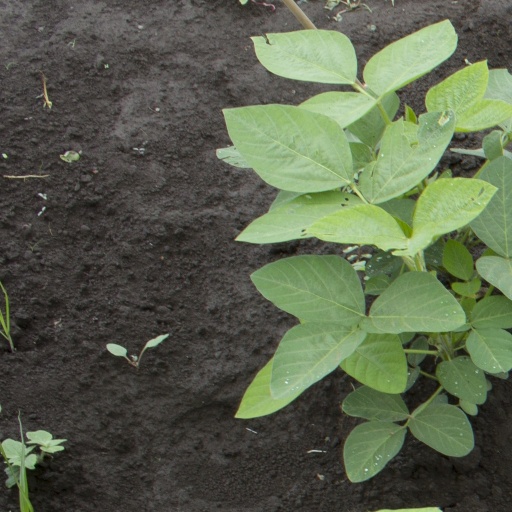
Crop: soybean